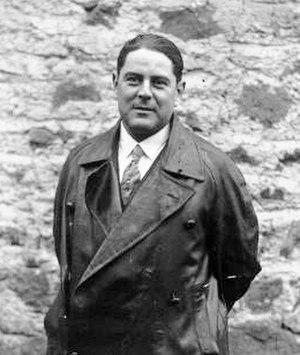
Pere Bosch i Gimpera, né à Barcelone le 22 mars 1891 et mort à Mexico le 9 octobre 1974, est un archéologue, ethnologue et préhistorien catalan, puis mexicain.